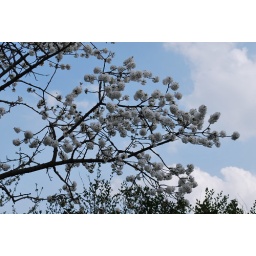
A beautiful white spirng flowers in my garden.